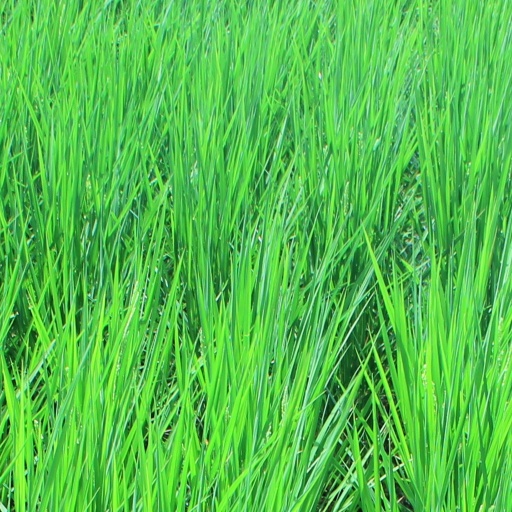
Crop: rice